Maurice Gemayel

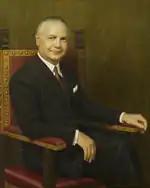
Maurice Gemayel

Maurice Gemayel (Lebanon, 1910 — October 31, 1970) was a Lebanese politician who served several times as minister and MP for the Metn. He was also a prominent figure for the Kataeb Party which was founded by his cousin, Pierre Gemayel.